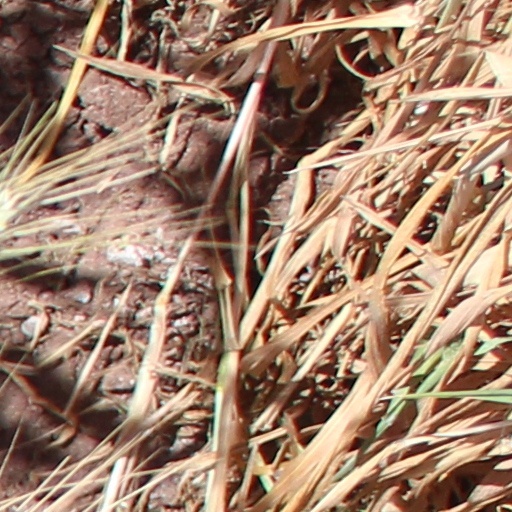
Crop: wheat